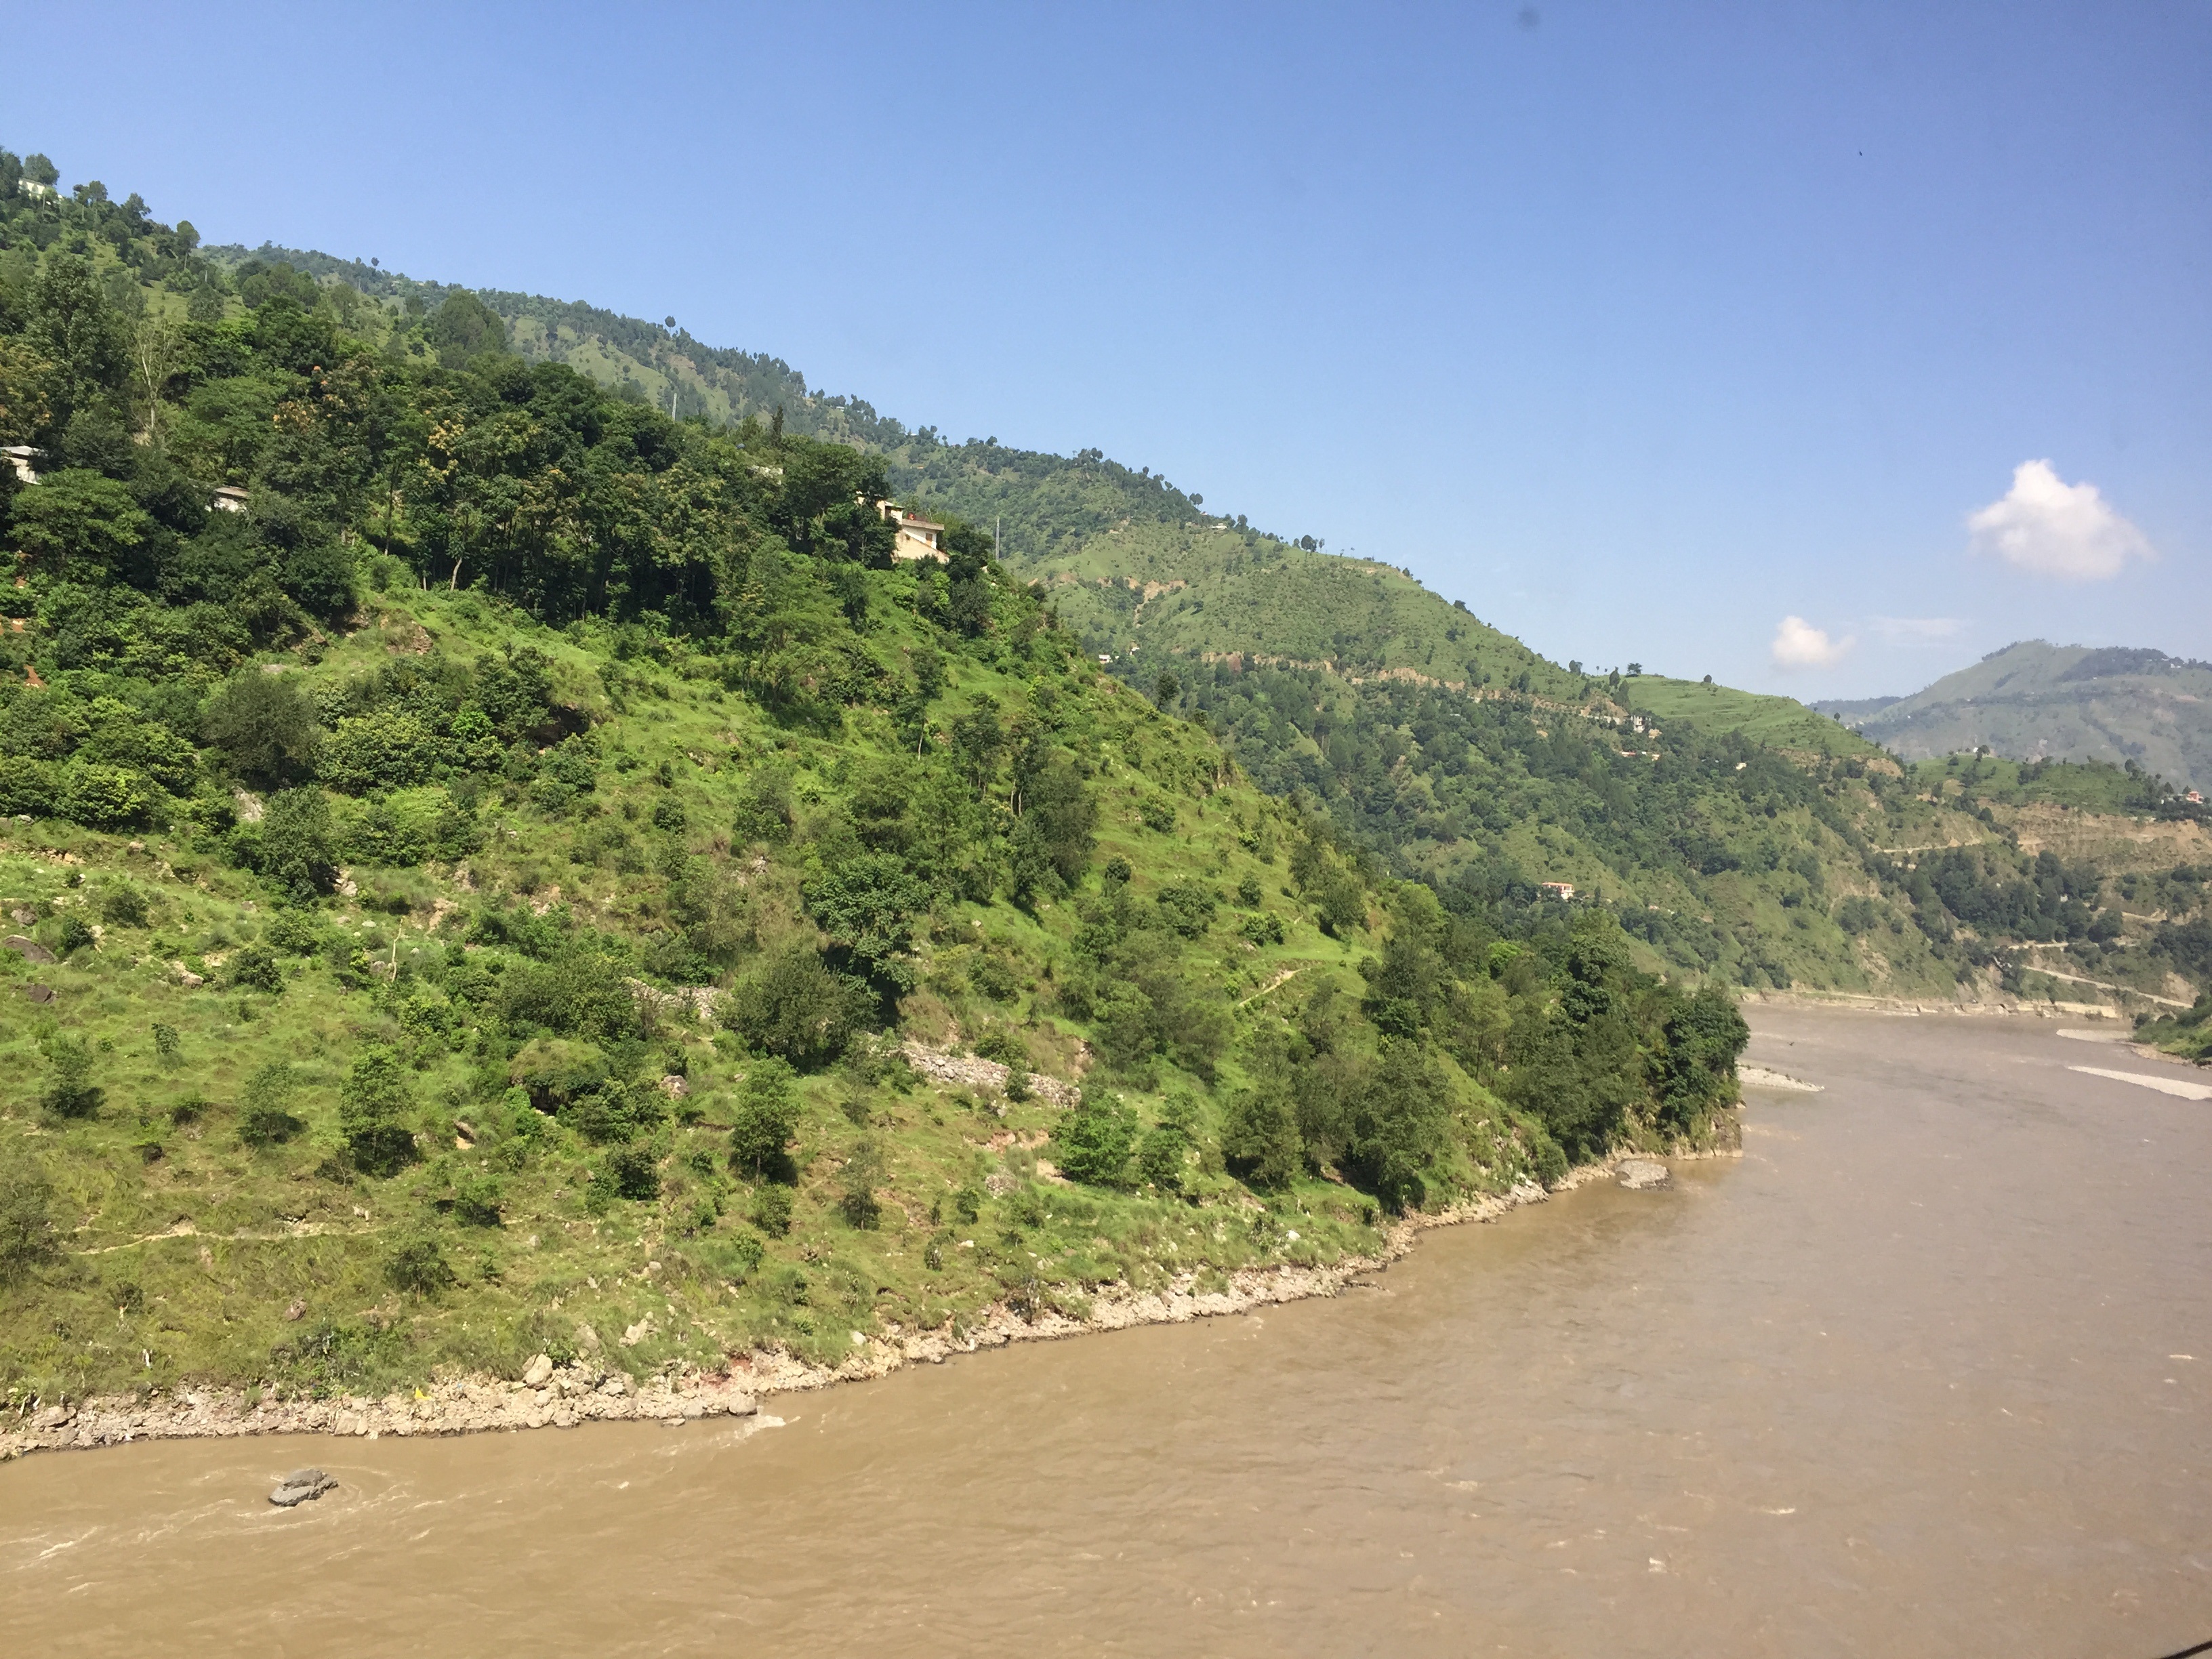
landscape, coast, mountain, road, hill, highway, river, valley, mountain range, road trip, infrastructure, plateau, rural area, mountain pass, mountainous landforms